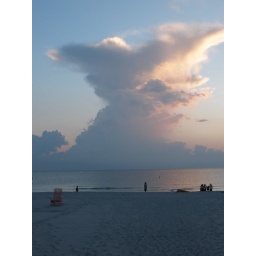
It is so fun to watch clouds form and grow over the beach in the summer.